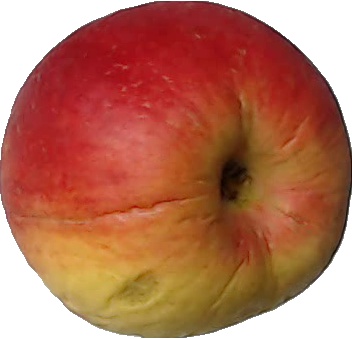
Label: apple_red_yellow_1